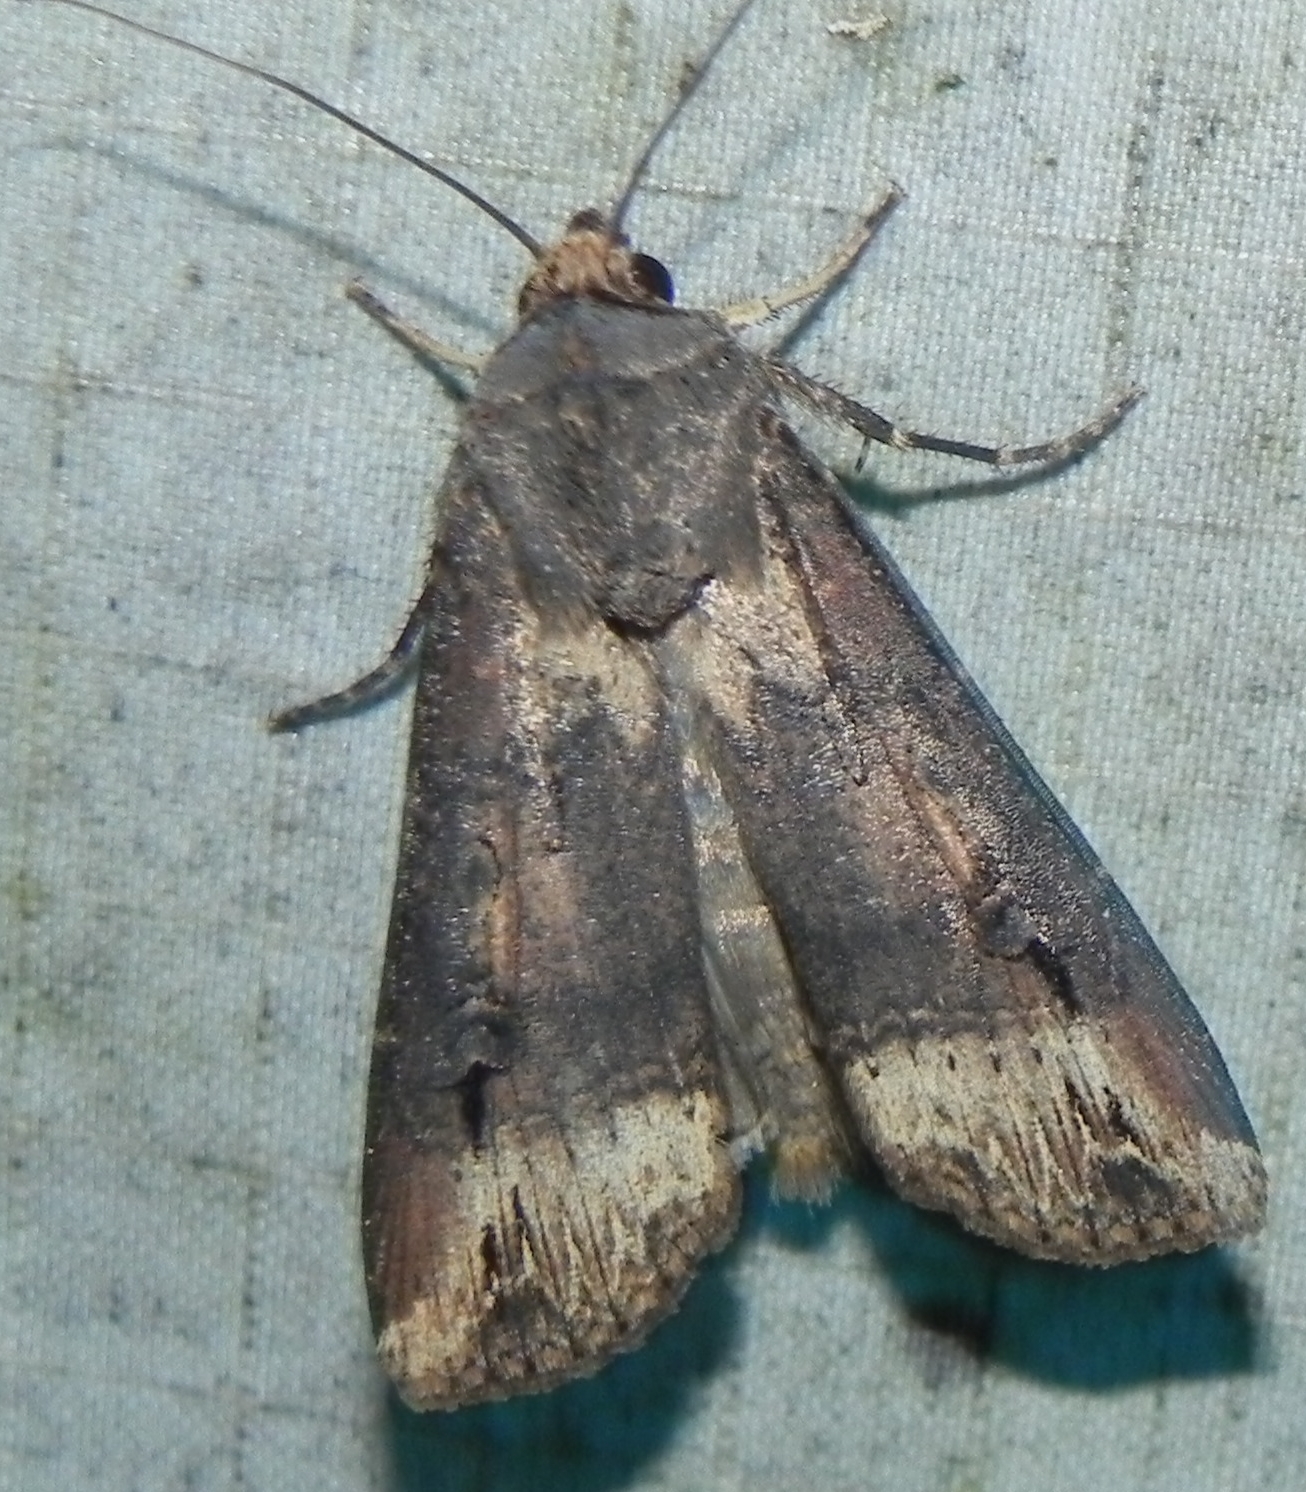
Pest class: cutworms